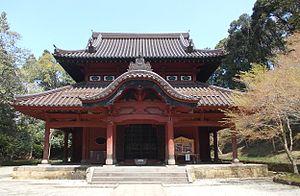
Le Taku Seibyō, situé à Taku, préfecture de Saga est un des plus anciens temples confucéens du Japon. Construit en 1708, Taku Seibyō a été désigné bien culturel important du Japon.
Taku est une ville japonaise de la préfecture de Saga, sur l'île de Kyūshū.